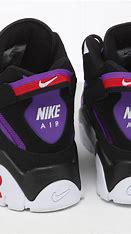
Brand: Nike
Model: Air Barrage